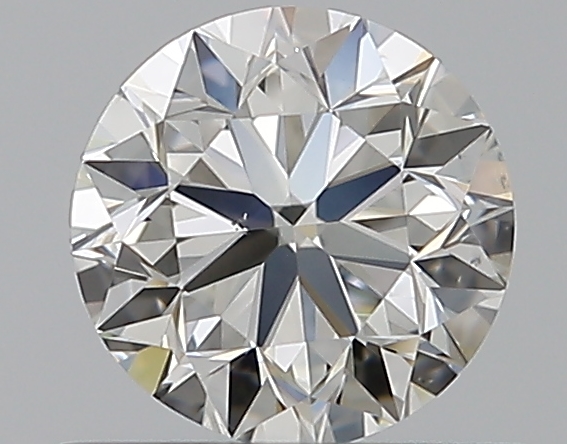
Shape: round
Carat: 0.5
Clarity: VS2
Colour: I
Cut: VG
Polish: EX
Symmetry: VG
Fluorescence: N
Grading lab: GIA
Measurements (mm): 4.93 x 4.98 x 3.18